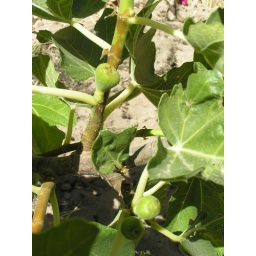
I just planted this tree in early March 2009, from a nursery 5 gallon pot &amp;quot;stick'.